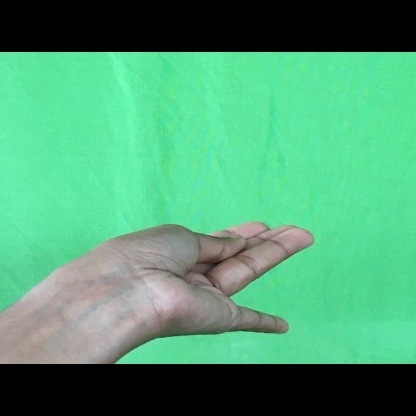
Mudra: Chaturam